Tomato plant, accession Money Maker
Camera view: vertical (180 deg); turntable rotation: 180 degrees
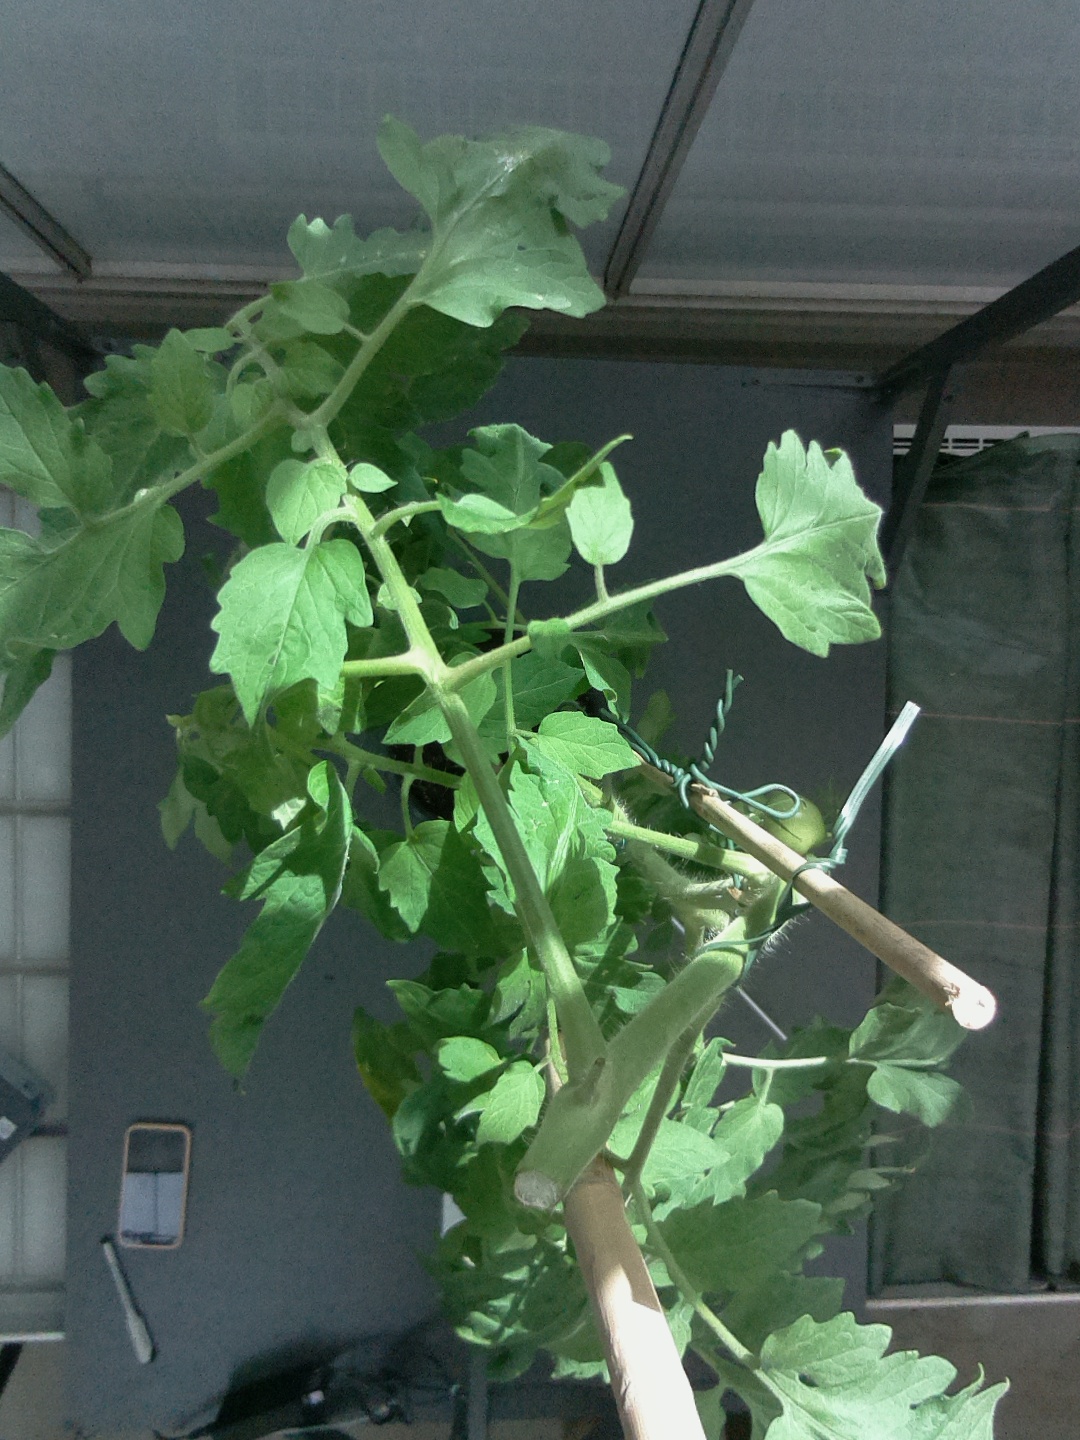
BBCH growth stage 73: 30%-40% of final fruit size